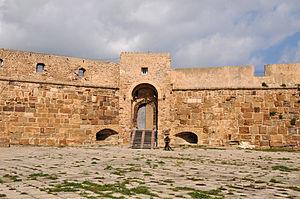
Bizerte ou Banzart est une ville du nord de la Tunisie située entre la mer Méditerranée et le lac de Bizerte. Elle est le chef-lieu d'un gouvernorat peuplé de plus d'un demi-million d'habitants. La ville compte 136 917 habitants en 2014.
Cette liste des monuments classés du gouvernorat de Bizerte est une liste des monuments historiques et archéologiques protégés et classés du gouvernorat de Bizerte, établie par l'Institut national du patrimoine de Tunisie.